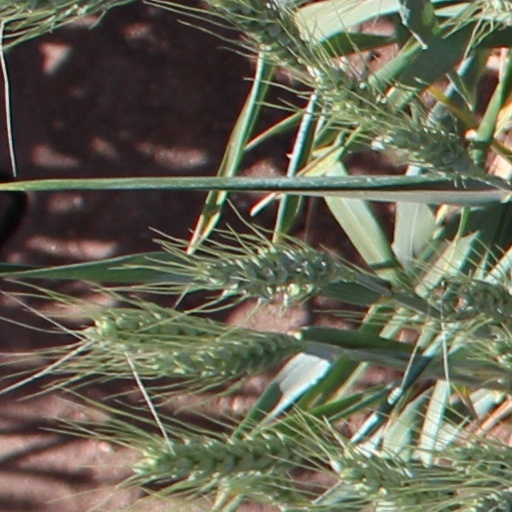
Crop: wheat